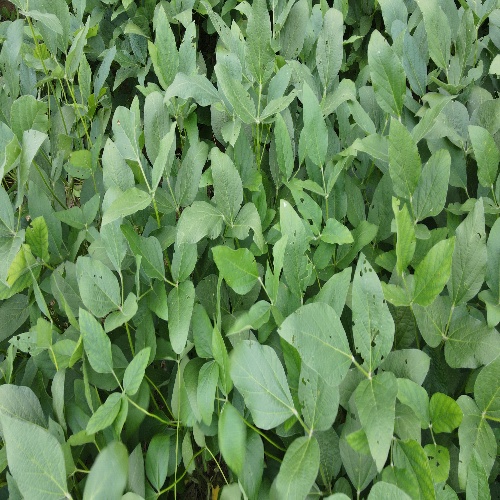
Label: Caterpillar